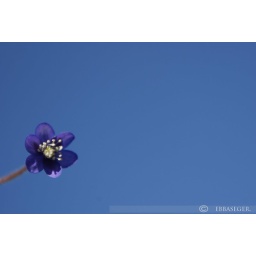
Blue flower against a blue backround.